Messerschmitt Bf 109 variants

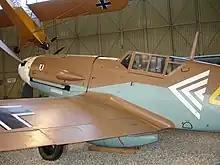
Gustav Rödel Bf 109 G-2 remake in the Luftwaffenmuseum in Berlin

The Bf 109 G-series was developed from the largely identical F-series airframe, although there were detail differences. Modifications included a reinforced wing structure, an internal bullet-proof windscreen, the use of heavier, welded framing for the cockpit transparencies, and additional light-alloy armour for the fuel tank. It was originally intended that the wheel wells would incorporate small doors to cover the outer portion of the wheels when retracted. To incorporate these the outer wheel bays were squared off. Two small inlet scoops for additional cooling of the spark plugs were added on both sides of the forward engine cowlings. A less obvious difference was the omission of the boundary layer bypass outlets, which had been a feature of the F-series, on the upper radiator flaps.